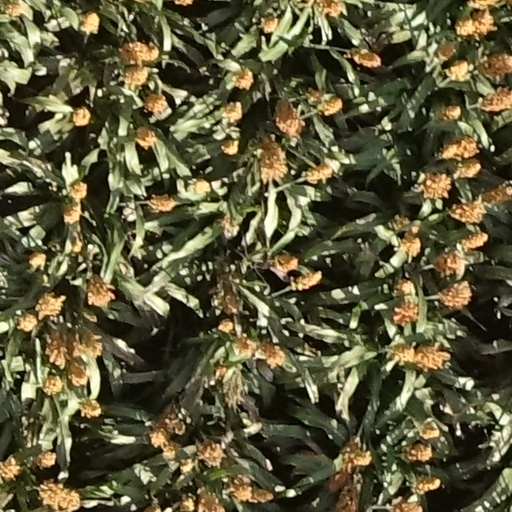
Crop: sorghum